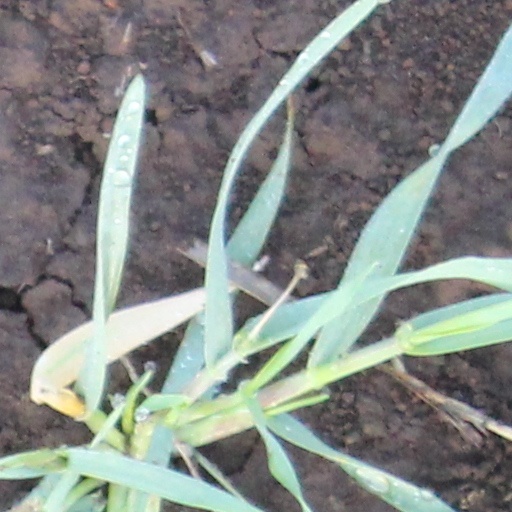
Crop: wheat